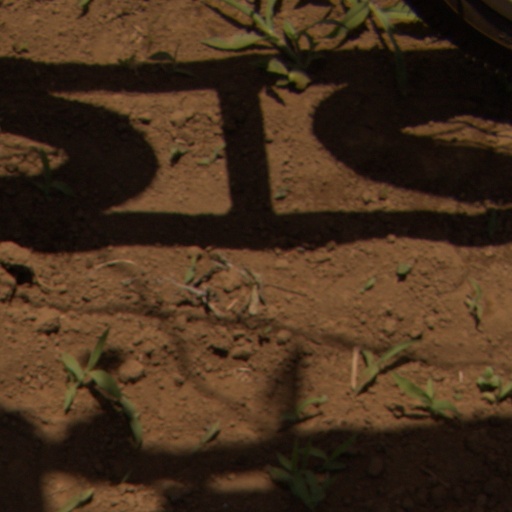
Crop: Jerusalem artichoke